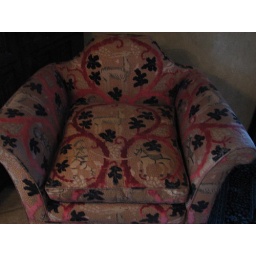
Hearst Castle - chair in WRH's bedroom